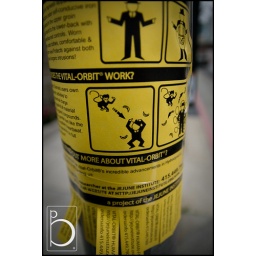
A forcefield against bananas and the monkeys that throw them.